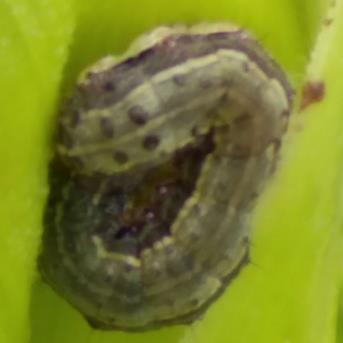
Crop: Maize
Condition: spodoptera-frugiperda-p